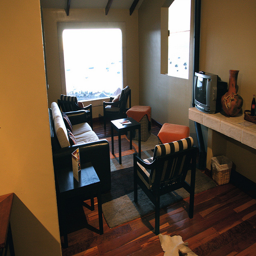
Couch and chairs in sitting area with large window and wooden floors.
A narrow living room with chairs, tv, and two windows.
Small sitting room with lots of seats and a big picture window.
A living room designed to enjoy the view from the window and a small tv
A small living room with couches and other furniture